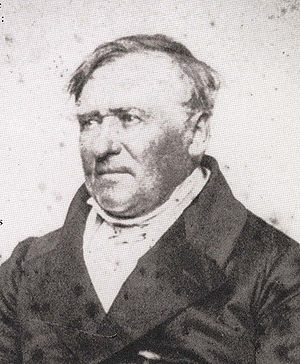
George Sand / Biografi
Casimir Dudevant, Sands ægtemand (1860’erne).
Armandine Aurore Lucile Dudevant født Dupin var en fransk forfatter og baronesse. Hun brugte pseudonymet George Sand.